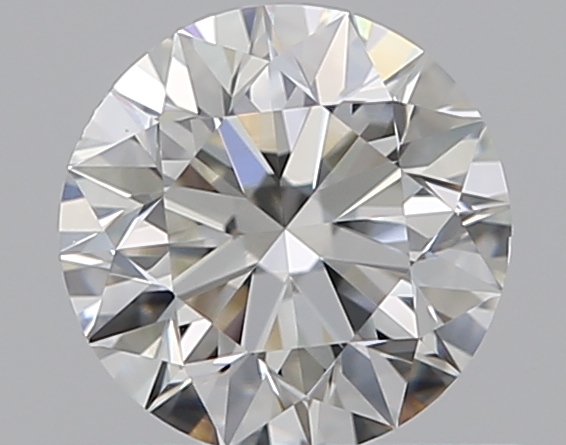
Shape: round
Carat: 0.5
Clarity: VS1
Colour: H
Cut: EX
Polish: EX
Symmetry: EX
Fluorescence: N
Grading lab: GIA
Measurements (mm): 5.04 x 5.07 x 3.18